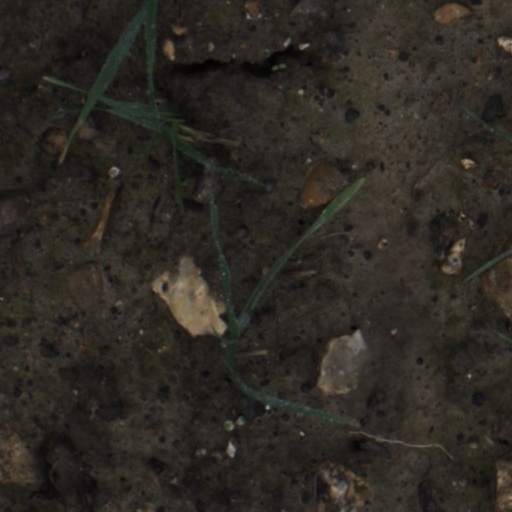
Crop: wheat